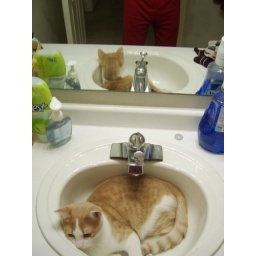
Cat in sink 01 - mirror reflection